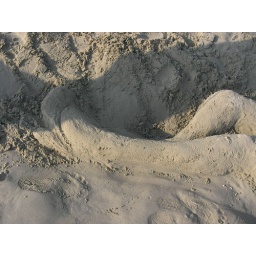
Girl/lady/ in the sand/ sand sculpture on the beach at Big Wave Bay, Hong Kong. Sanyo digital camera